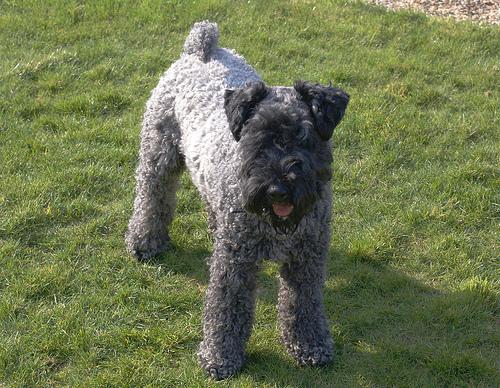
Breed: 229-n000087-Kerry_blue_terrier